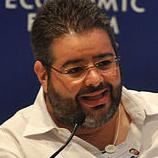
Age: 38